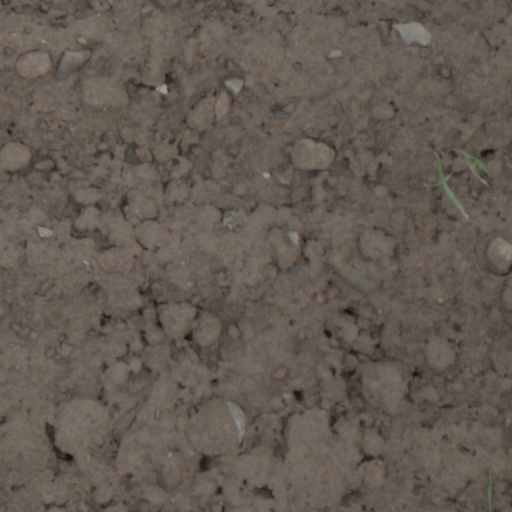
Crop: wheat